RAF Podington

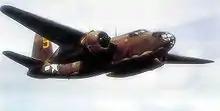

Royal Air Force Podington, more commonly known as RAF Podington, is a former Royal Air Force station in northern Bedfordshire, England, south-east of Wellingborough, Northamptonshire.